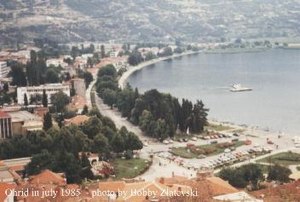
Ohrid
Ohrid i juli 1985
Ohrid er en by i den sydvestlige del af Makedonien.